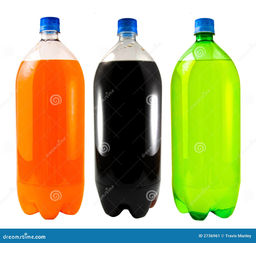
Label: bottles